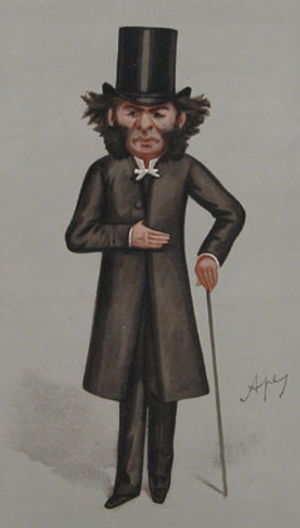
Mary Eliza Haweis, née Joy, est une auteure illustratrice britannique dont les ouvrages s'adressent pour la plupart à un public féminin. C'est la fille du peintre portraitiste à la mode Thomas Musgrave Joy, l'épouse du Rev. Hugh Reginald Haweis et la mère du peintre Stephen Haweis. Elle s'est spécialisée dans l'étude de Geoffrey Chaucer.